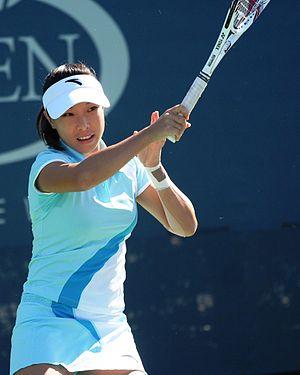
Zheng Jie, née le 5 juillet 1983 à Chengdu, est une joueuse de tennis chinoise.